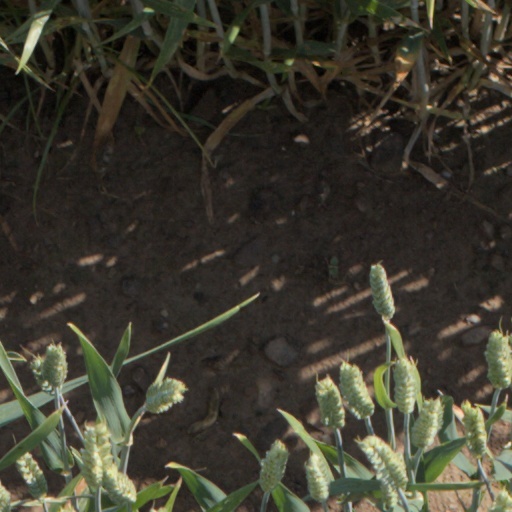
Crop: wheat